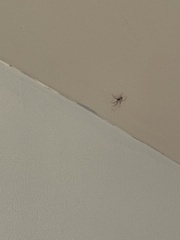
Species: Parasteatoda_tepidariorum